WXZX

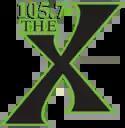
Logo for WXZX as 105.7 The X from 2014 to 2016.

On December 1, 2014, at noon, after playing "Heard It on the X" by ZZ Top (a clever reference to the station's future format), WBWR dropped the "Brew" format and began stunting with music by the Ohio State University Marching Band. At 3 p.m., WBWR flipped to gold-leaning alternative rock as "105.7 The X," bringing back the former name and branding of sister station WCGX (106.7 FM) after it dropped the format two months earlier; a modern rock format branded as "X" aired on WBWR's HD2 digital subchannel in the interim. The first song on The X was "Gold on the Ceiling" by Akron-based band The Black Keys. On July 8, 2015, WBWR changed its call letters to WXZX to match the new branding.